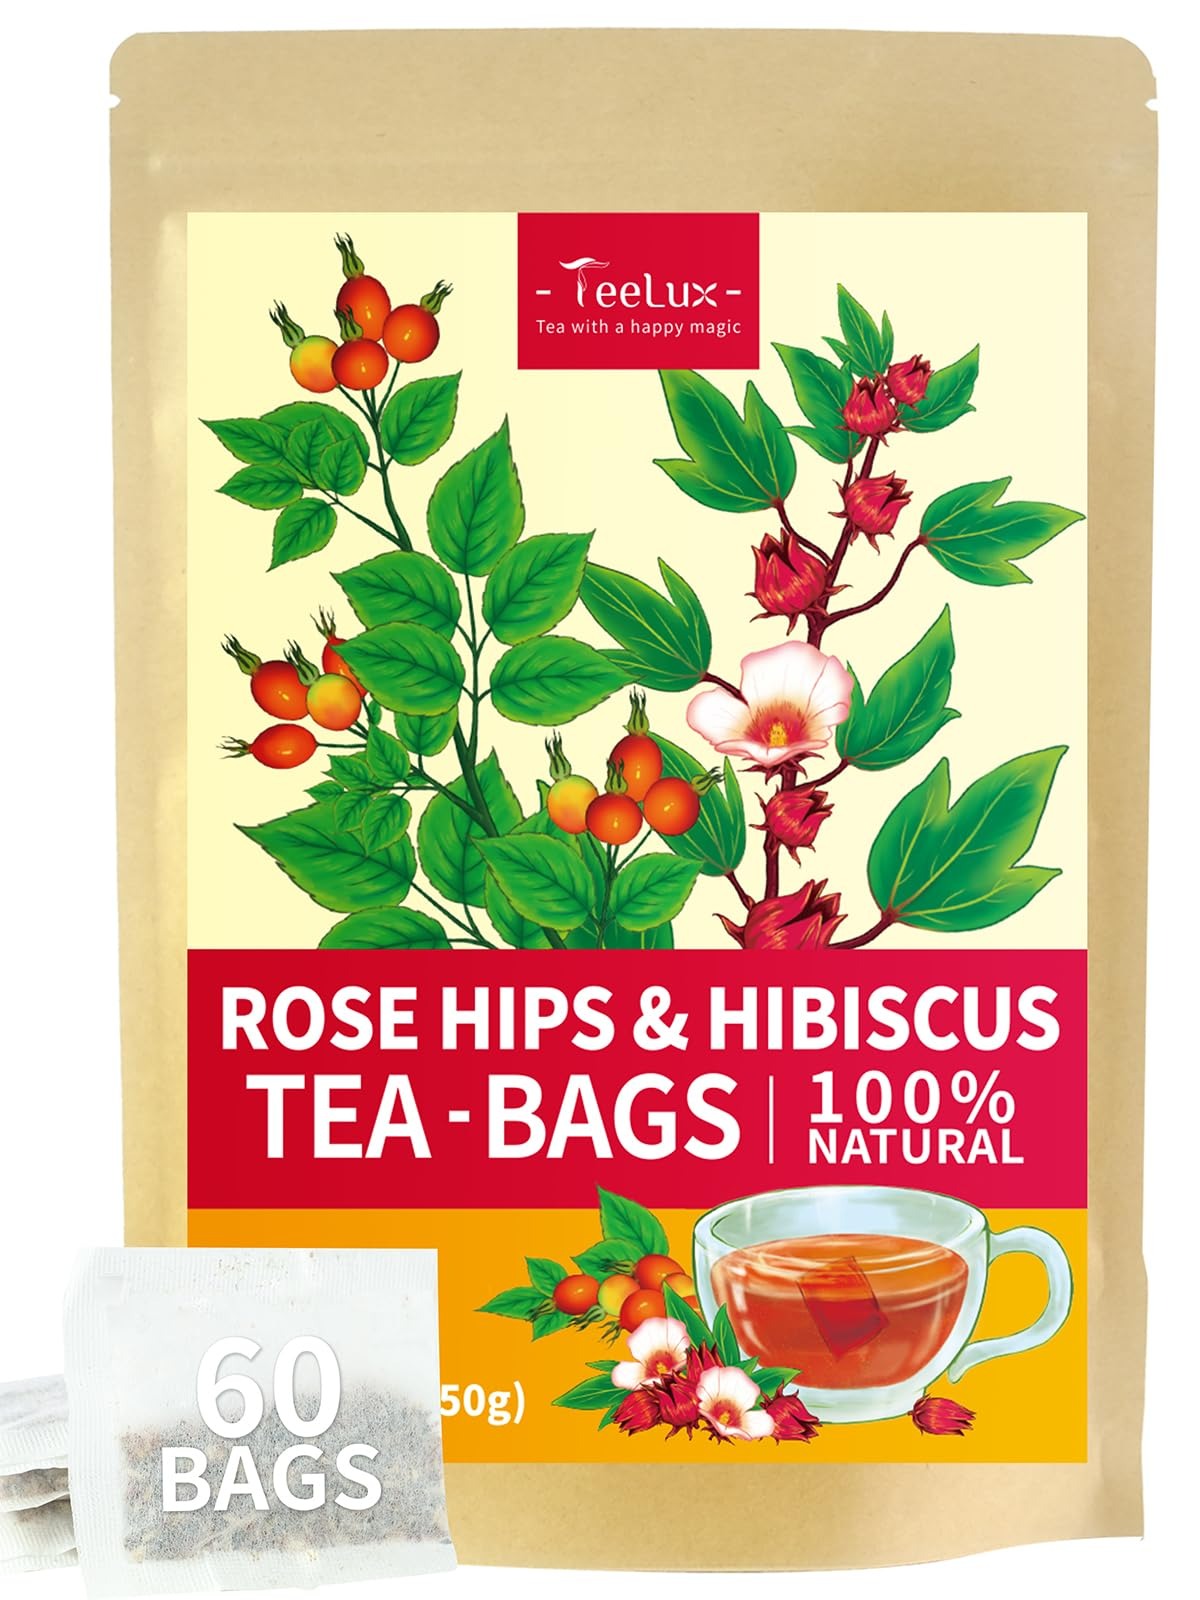
Item Name: TeeLux Rosehip & Hibiscus Tea Bags, 2.5g/bag, Slight Tart Taste & Fruity Flavor, Caffeine Free, 60 Count
Bullet Point 1: [TANGY TASTE & FRUITY FLAVOR] - Carefully blended the sweet and fruity flavors of the rose hips and the tartness of hibiscus flowers to create a balanced and refreshing beverage that can be enjoyed any time of day.
Bullet Point 2: [DELICATE HERBAL BLEND TEA] - We elaborately select premium ingredients, sundried carefully, and elaborately blend them to ensure you will enjoy delicious and fresh herbal tea.
Bullet Point 3: [NATURAL & FRESHNESS] - Gluten-free, sugar-free, caffeine-free, without artificial flavor, simple and healthy. Packaged in high-quality foil-lined kraft paper bags to keep rosehip hibiscus Tea tea fresh.
Bullet Point 4: [100% REAL & NATURAL INGREDIENTS] - This rose hip hibiscus tea has no added artificial flavor. The light fruity aroma it emits is natural rose hip. With a simple sip, there will be a rich and fruity flavor left on your lips and teeth.
Bullet Point 5: [60 COUNT ECO-CONSCIOUS TEA BAGS] - Our premium tea bags are made from non-GMO plant fiber, and tea bags are unbleached and compostable. No string and no tag. No extra waste - just healthy & delicious tea!
Bullet Point 6: [BETTER SERVICE] - We don't think you should pay for a product you don't like. If our hibiscus rosehip tea does not meet your expectations, please feel free to email us and we will be happy to help you!
Product Description: *FDA Disclaimer: These statements have not been evaluated by the Food and Drug Administration. This product is not intended to diagnose, treat, cure, or prevent any disease.
Value: 60.0
Unit: Count

Price: 12.99